Prorva Channel

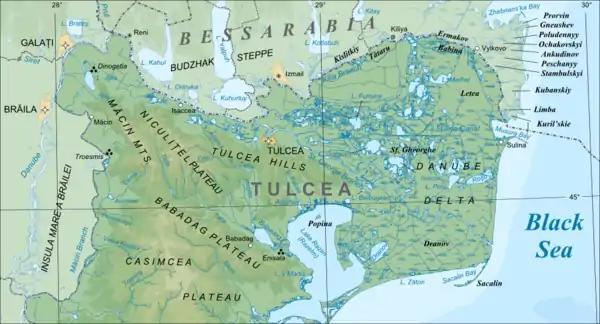
Danube delta chart

The Prorva Channel, Prorva Canal, or Prorva branch is a channel in the Danube delta, in Ukraine. It is partly a natural branch of the Danube delta, and partly a canal constructed in 1957 by the Soviet Union.